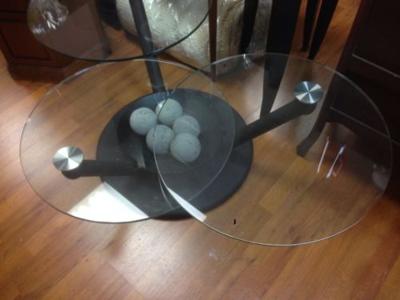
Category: table